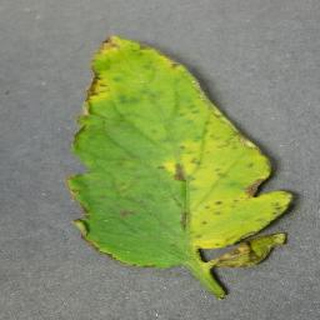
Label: tomato_bacterial_spot